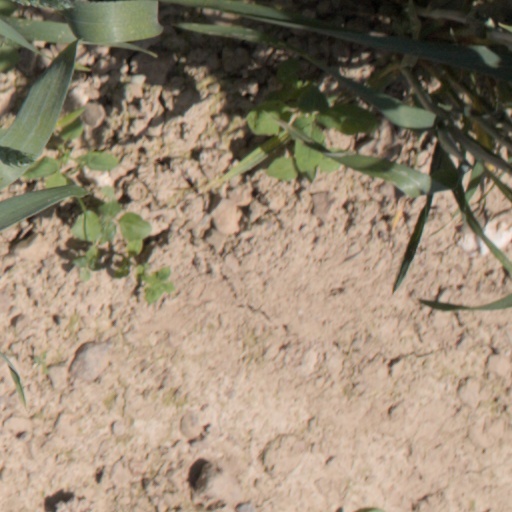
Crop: wheat